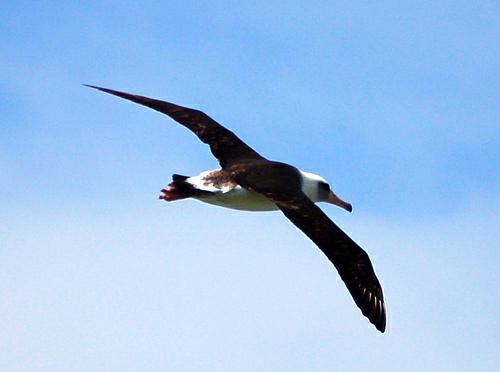
A photo of a laysan albatross